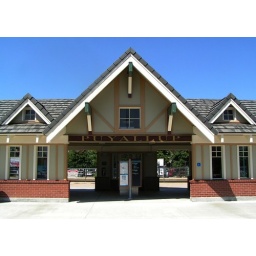
The train station and bus depot in downtown Puyallup.